Texture advection

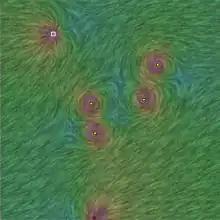
Line integral convolution visualisation of a flow field.

In scientific visualization, texture advection is a family of methods to densely visualize vector fields or flows (like the wind movement of a tornado). Scientists can use the created images and animations to better understand these flows and reason about them.